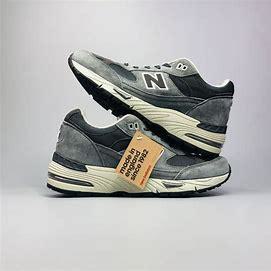
Brand: New
Model: Balance New Balance 991 Made In England Marathon